Mole (animal)

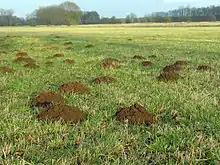
Molehills in eastern Bohemia

Moles' pelts have a velvety texture not found in surface animals. Surface-dwelling animals tend to have longer fur with a natural tendency for the nap to lie in a particular direction, but to facilitate their burrowing lifestyle, mole pelts are short and very dense and have no particular direction to the nap. This makes it easy for moles to move backwards underground, as their fur is not "brushed the wrong way". The leather is extremely soft and supple. Queen Alexandra, the wife of Edward VII of the United Kingdom, ordered a mole-fur garment to start a fashion that would create a demand for mole fur, thereby turning what had been a serious pest problem in Scotland into a lucrative industry for the country. Hundreds of pelts are cut into rectangles and sewn together to make a coat. The natural color is taupe, (derived from the French noun "taupe" meaning mole) but it is readily dyed any color.